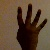
The image shows a hand gesture representing the number 4 in Indian Sign Language.